January Jones

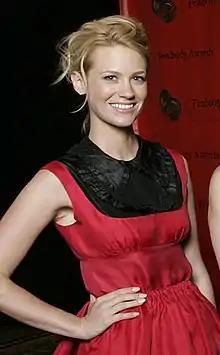
Jones in 2008

January Kristen Jones (born January 5, 1978) is an American actress. She is best known for playing Betty Draper in "Mad Men" (2007–2015), for which she was nominated for two Golden Globe Awards for Best Actress – Television Series Drama and a Primetime Emmy Award for Outstanding Lead Actress in a Drama Series. She also portrayed Melissa Chartres in "The Last Man on Earth" (2015–2018) and has starred in films such as "American Wedding" (2003), "We Are Marshall" (2006), "The Boat That Rocked" (2009), "Unknown" (2011), "Seeking Justice" (2011), and "" (2011).